Vidya Balan

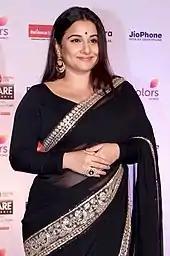
Vidya at the 63rd Filmfare Awards, where she won her fourth Best Actress award for "Tumhari Sulu" (2017)

The series of poorly received films continued with the romantic drama "Hamari Adhuri Kahani" (2015). The writer Mahesh Bhatt, who based the film on his own mother, was keen to have Vidya play the lead role of a domestic abuse survivor. Shubha Shetty-Saha of "Mid-Day" bemoaned that she had been "saddled with a boring, outdated, weepy character" and that "there was nothing much even she could do". The following year, she took on the supporting part of a police officer in "Te3n" (2016), a thriller inspired by the 2013 South Korean film "Montage", co-starring Amitabh Bachchan and Nawazuddin Siddiqui. She was drawn to playing a woman who commands respect and identified with her "silent aggression". Rajeev Masand criticised the film's predictable denouement, but liked Vidya's ability to act through gestures. She then portrayed the actress Geeta Bali in multiple songs for "Ekk Albela", a Marathi-language biopic of Bhagwan Dada. Journalists speculated if "" (2016), a spiritual sequel to "Kahaani", would help overcome her career decline. It was not as well-received as the first film, but Vidya received a Best Actress nomination at Filmfare for her portrayal of a child sexual abuse survivor. In a mixed review of the film, Raja Sen of Rediff.com wrote that "with tremendous commitment to the part, [Vidya] gives us a stirring performance free of vanity or obviousness".